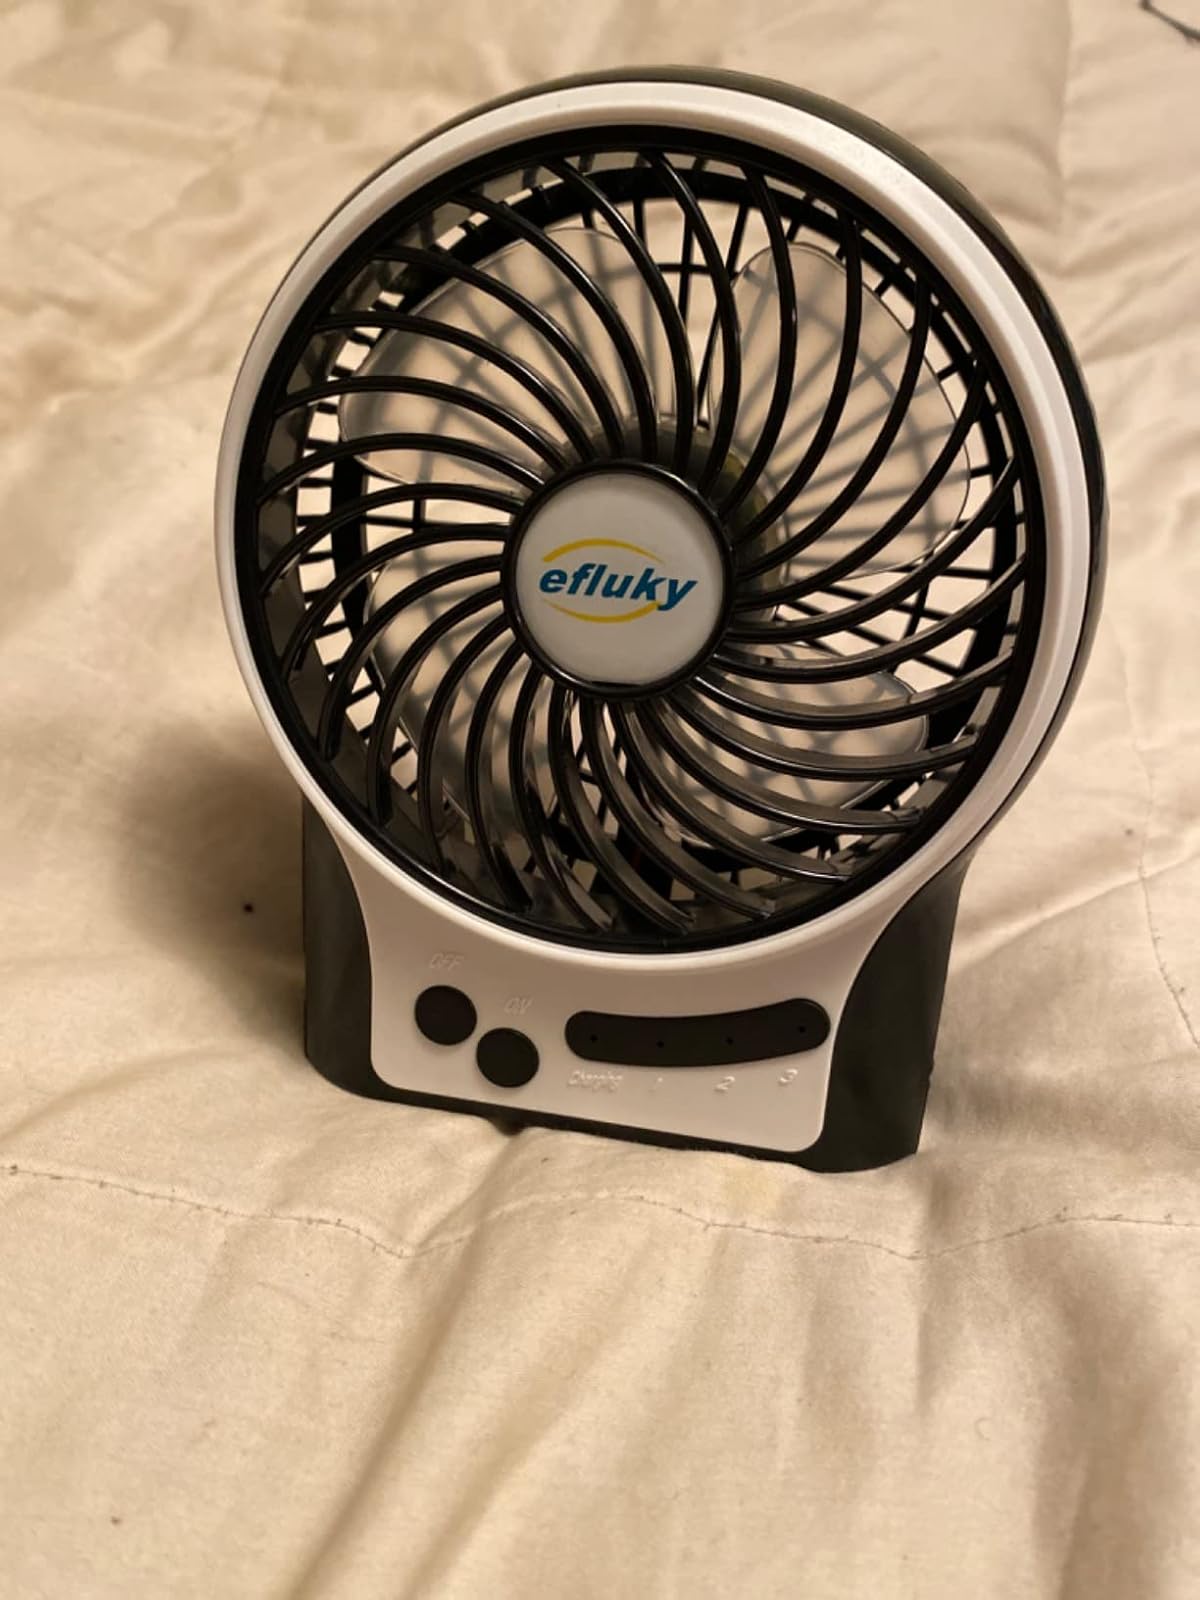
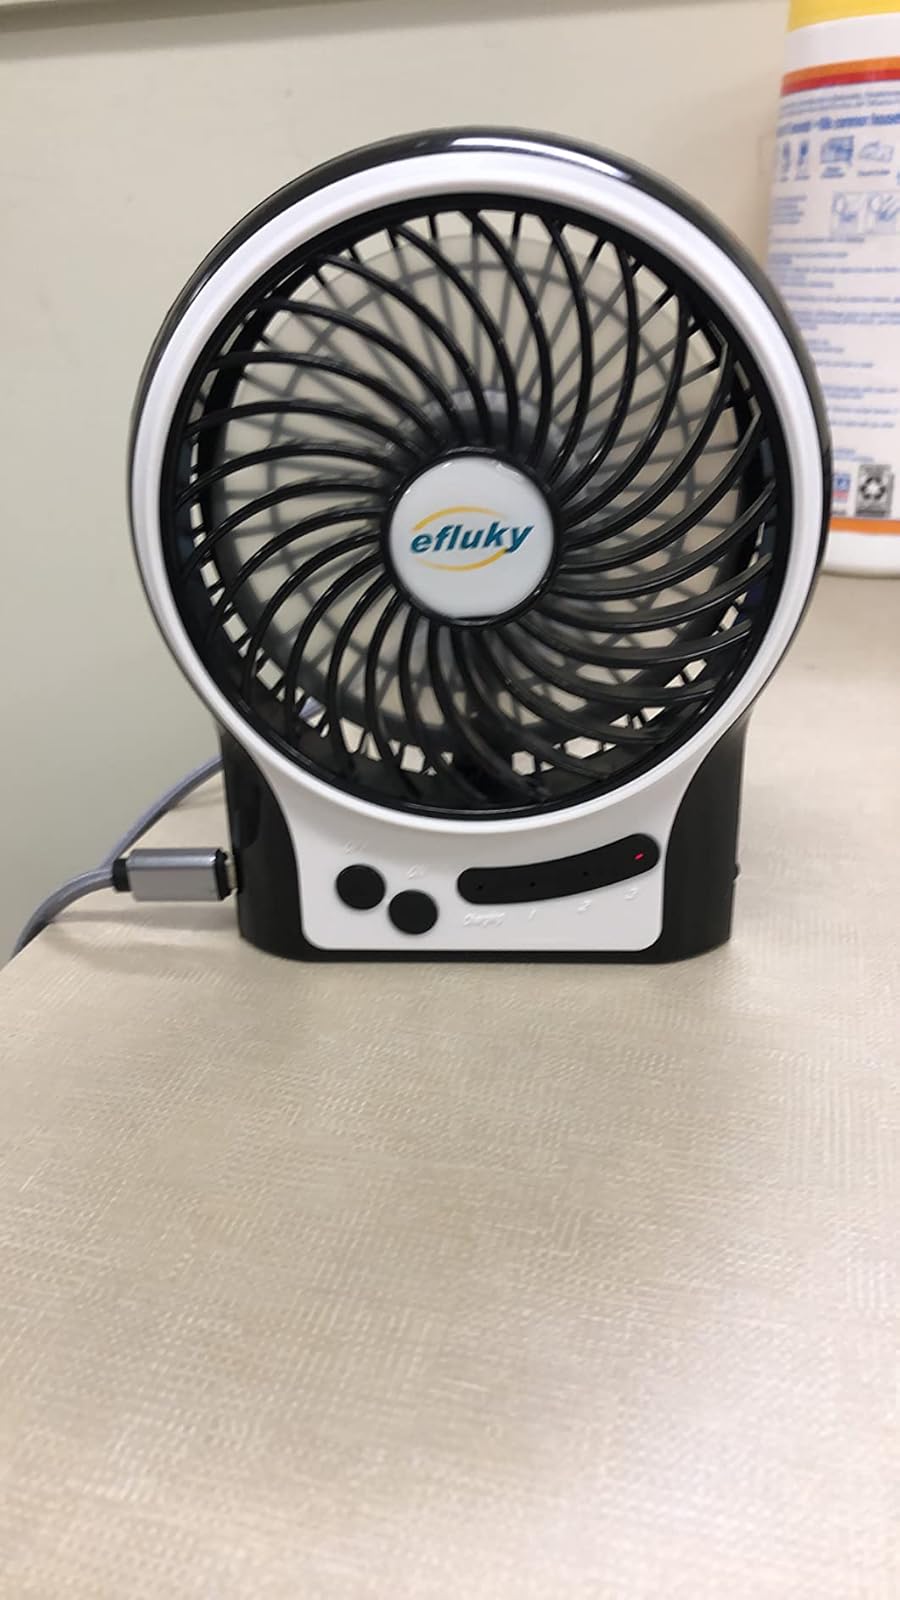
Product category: fan
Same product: yes